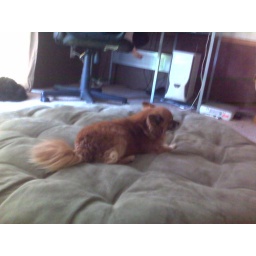
Another animal in the house for me to take pictures of :)